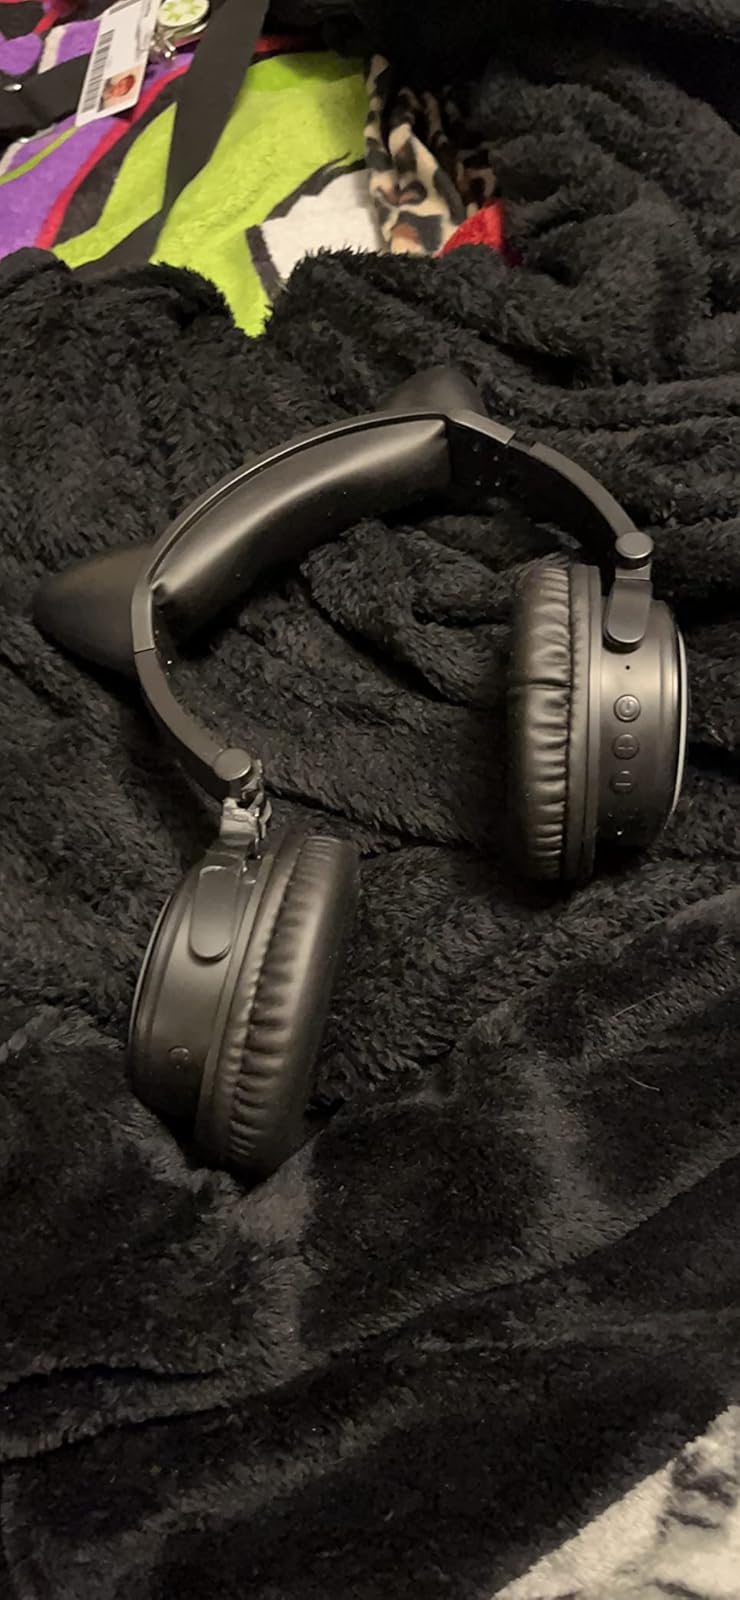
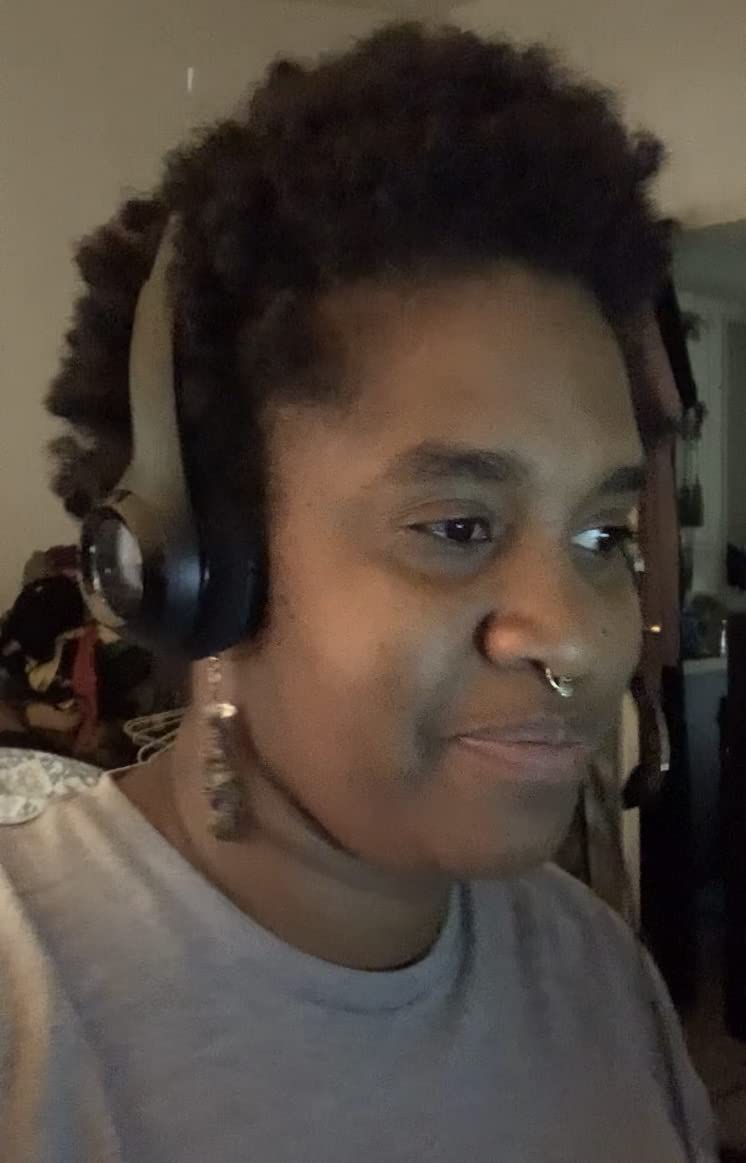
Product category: headphones
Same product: no